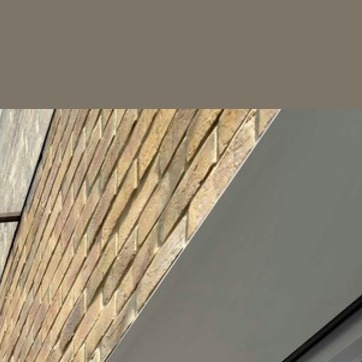
Material: brick